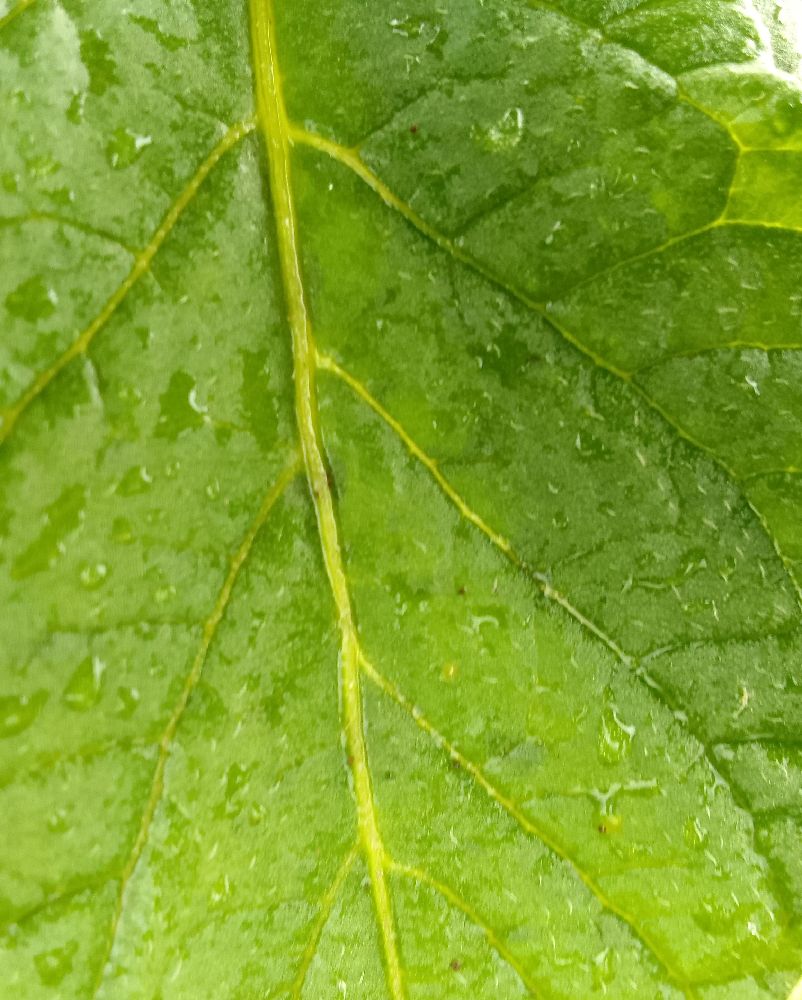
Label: Healthy